On the Adamant

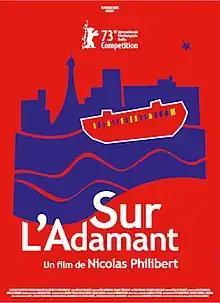
Official Berlinale poster

On the Adamant is a 2023 French-language documentary film directed by Nicolas Philibert. The work portrays the floating structure L'Adamant Day Center, located on the Seine river in Paris. The structure is a special daycare center for the treatment of adults with mental disorders.